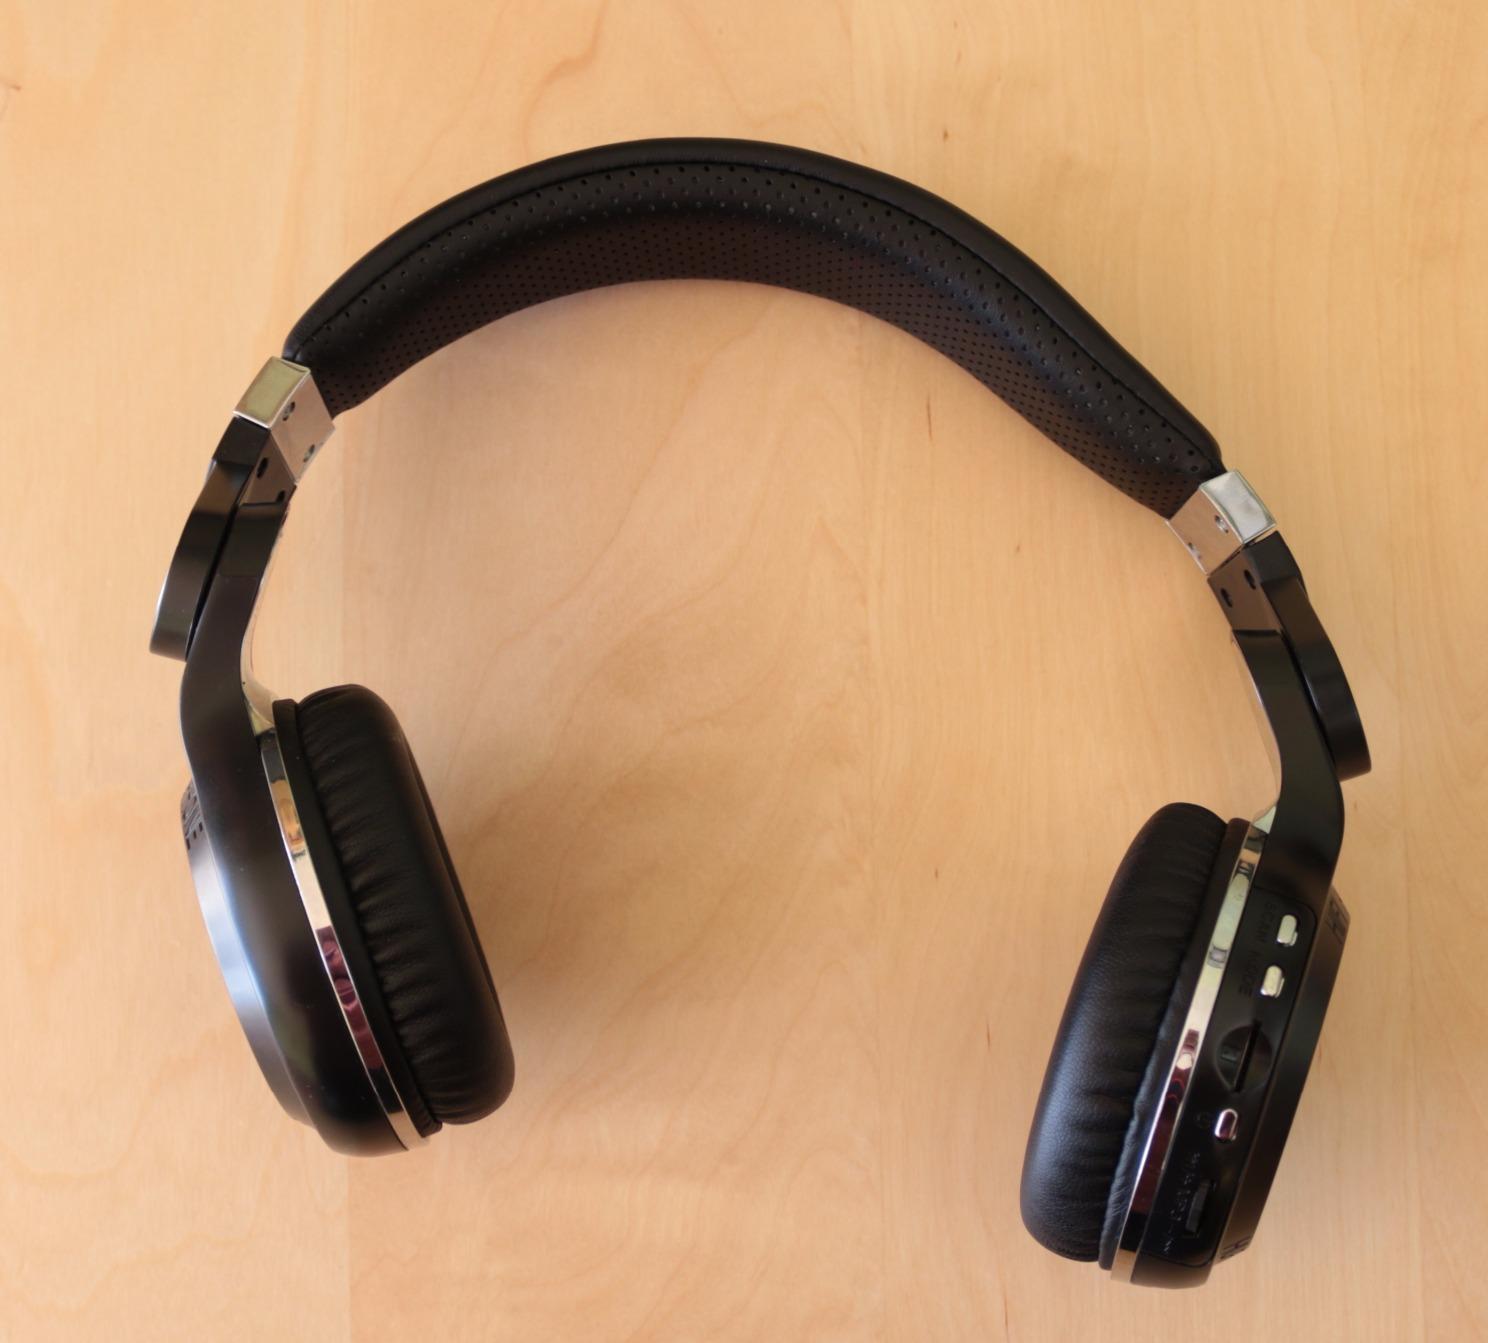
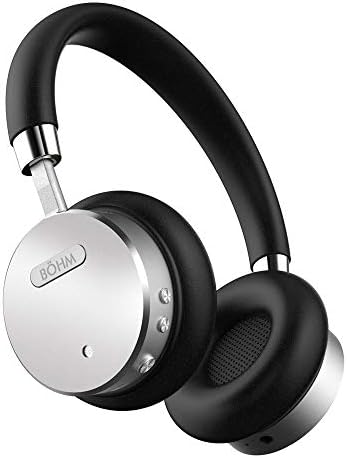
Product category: headphones
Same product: no